Minuta Molchanya

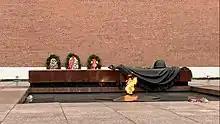
The Eternal Flame at the Tomb of the Unknown Soldier

Minuta Molchanya known for its full title as To the Bright Memory of the Fallen in the Fight Against Fascism is an annual simultaneous broadcast aired at 18:00 UTC annually on 9 May dedicated to the victims of Great Patriotic War. It broadcast public events on all radio and television stations across Russia and ex-USSR during its Victory Day yearly. It was first broadcast on Soviet Central Television in 1965, 20 years after the Allied victory over Nazi Germany.